Nikolai Zverev

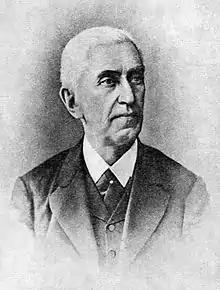

Nikolai Sergeyevich Zverev (sometimes transliterated Nikolai Zveref) was a Russian pianist and teacher known for his pupils Alexander Siloti, Sergei Rachmaninoff, Alexander Scriabin, Konstantin Igumnov, Alexander Goldenweiser, and others.